Syed Shujaat Ali Qadri

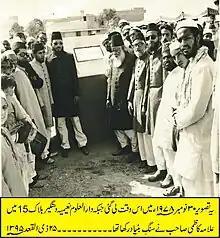
Justice Syed Shujaat Ali Qadri at the foundation stone laying ceremony of Darul ulum Naeemia

Qadri worked as a teacher and mufti in different institutes or madaris of Muslims. He served as the Head of Department and Mufti in Darul Uloom Amjadiya from 1960 to 1973. Thereafter he established Darul Uloom Naeemia. Thereafter, from 1973 till his death, he held the offices of Sheikh ul Hadith and Mufti in Darul Uloom Naeemia, Karachi. Qadri also served as a lecturer in Liaqat Government College, Karachi, for 12 years and as a member of University of Karachi Syndicate for two years.